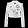
Label: Coat